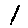
Label: 1